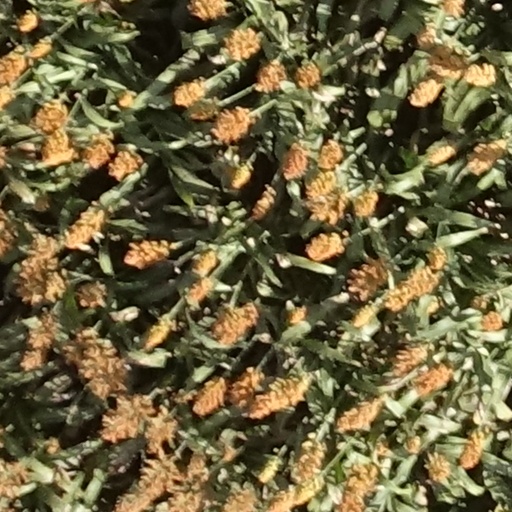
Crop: sorghum